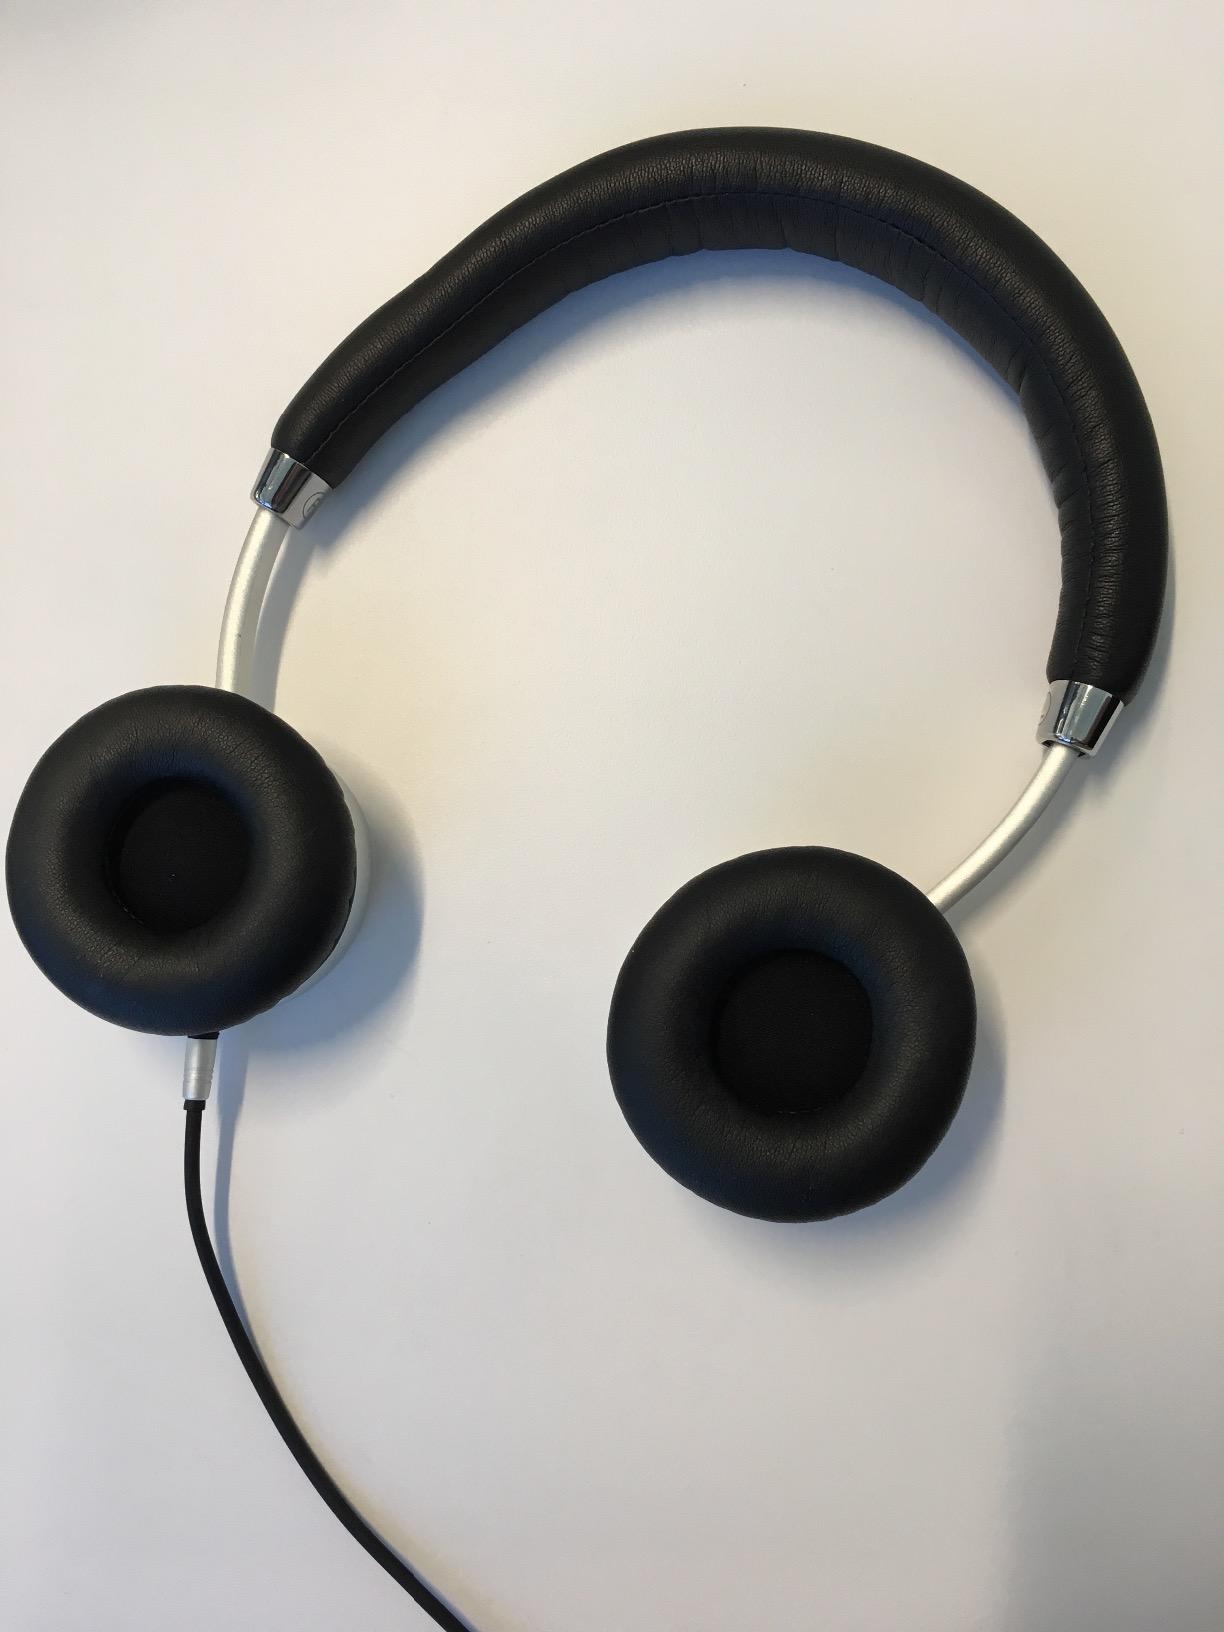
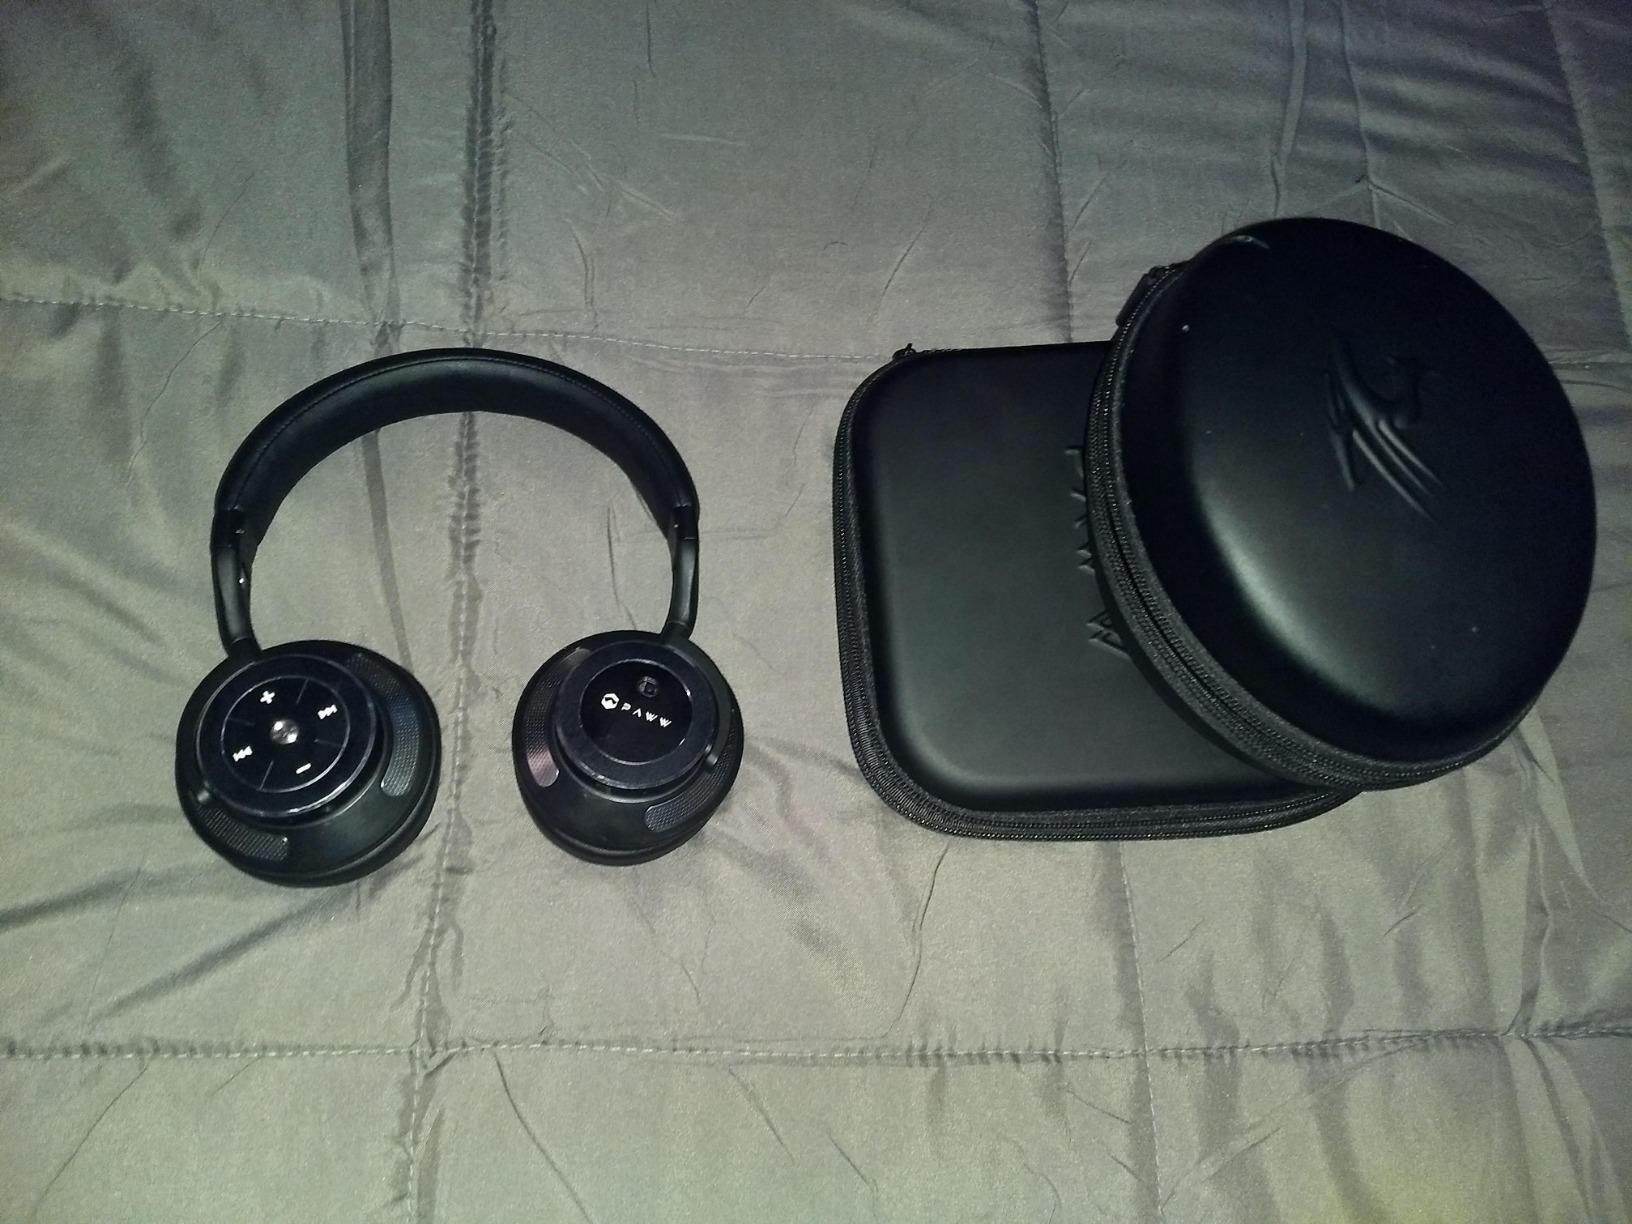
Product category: headphones
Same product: no